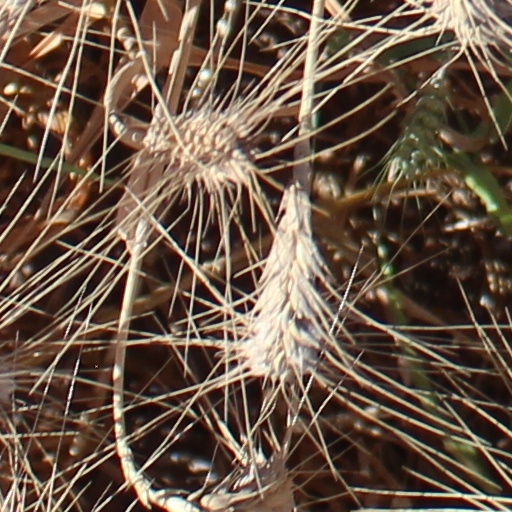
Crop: wheat